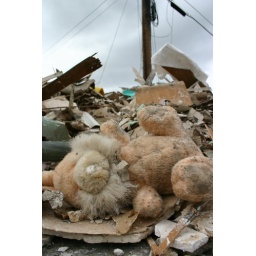
A child's stuffed animal among the mountains of debris caused by the levee breach in the lower 9th ward.